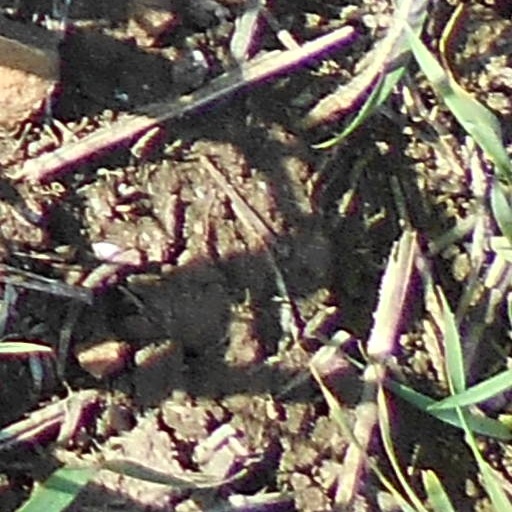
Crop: wheat